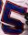
Number: 5